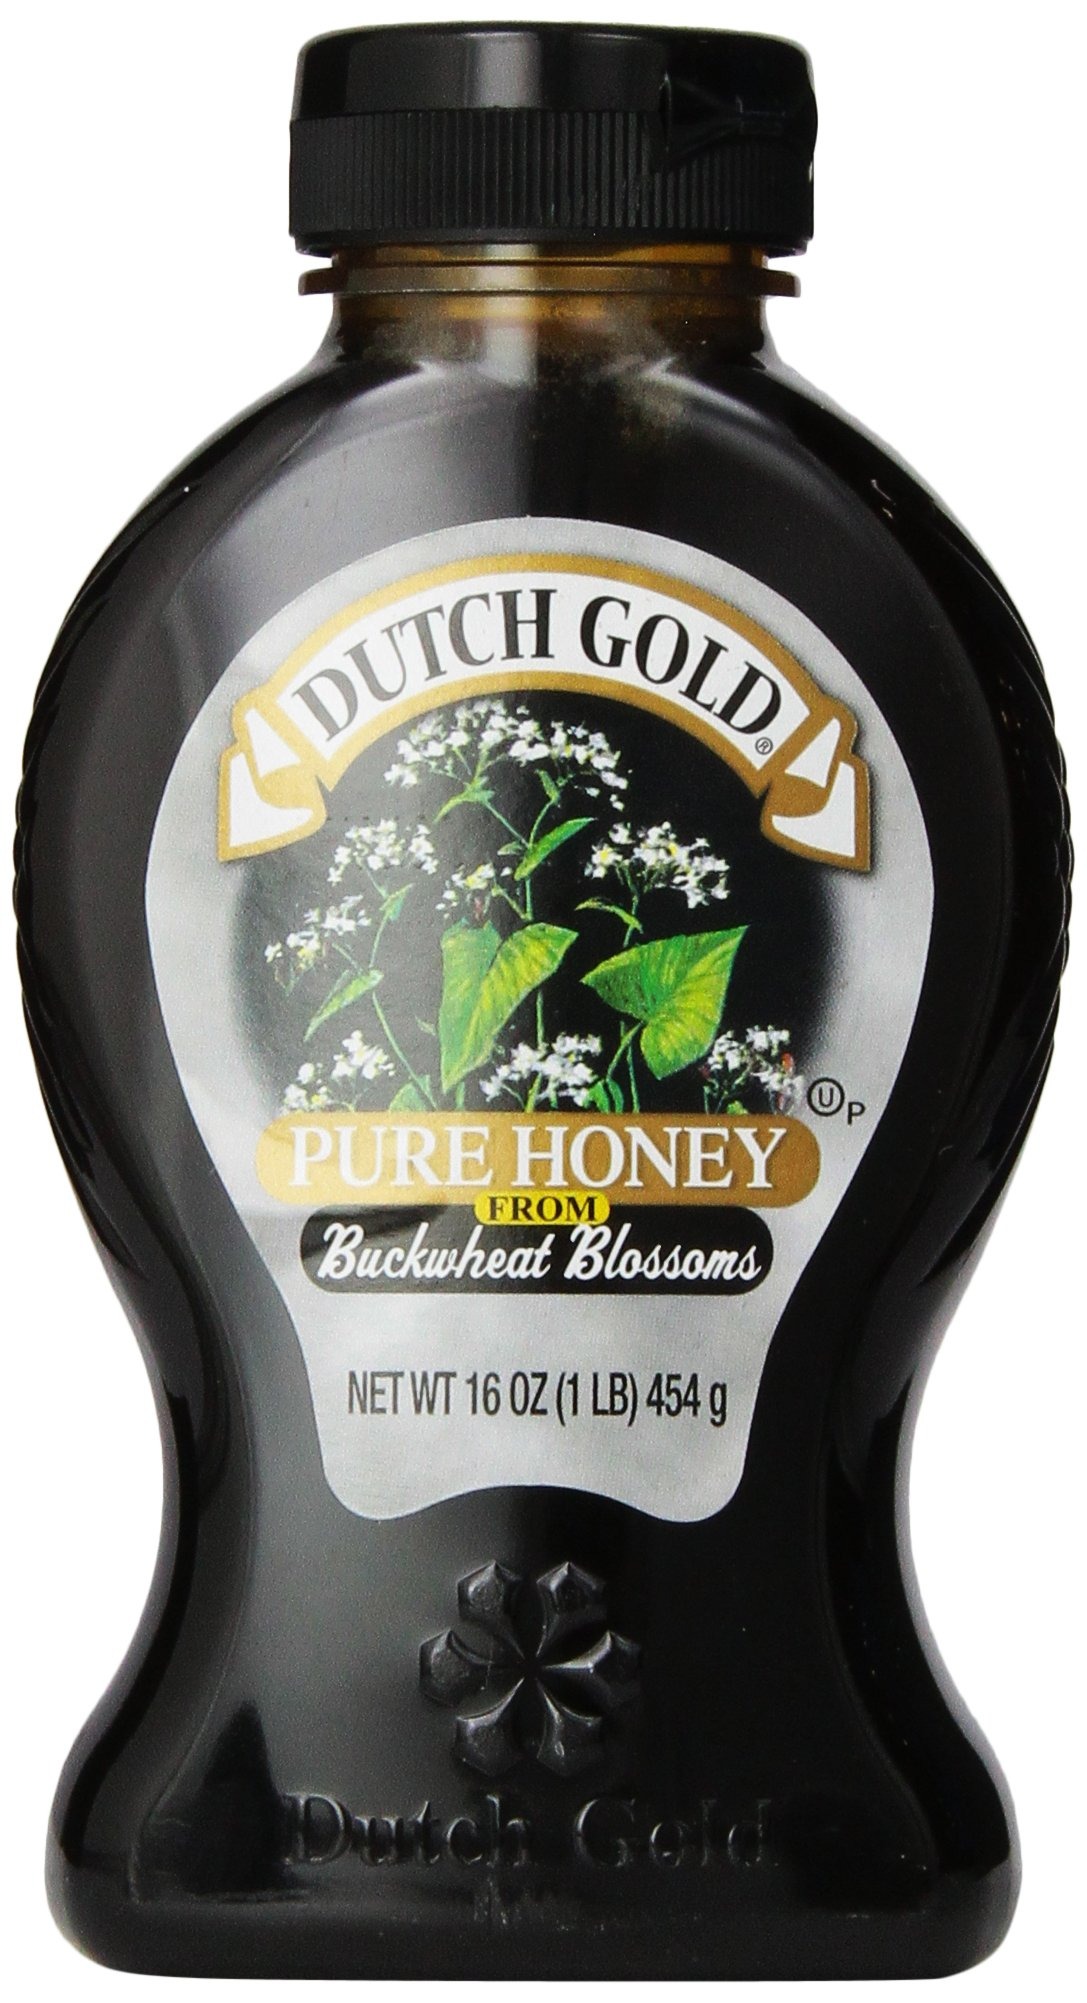
Item Name: Dutch Gold Honey Honey, Buckwheat, Jar, 16 Ounce (Pack of 6)
Bullet Point: Pack of six, 16 ounce (Total of 96 ounce)
Value: 96.0
Unit: Ounce

Price: 19.88